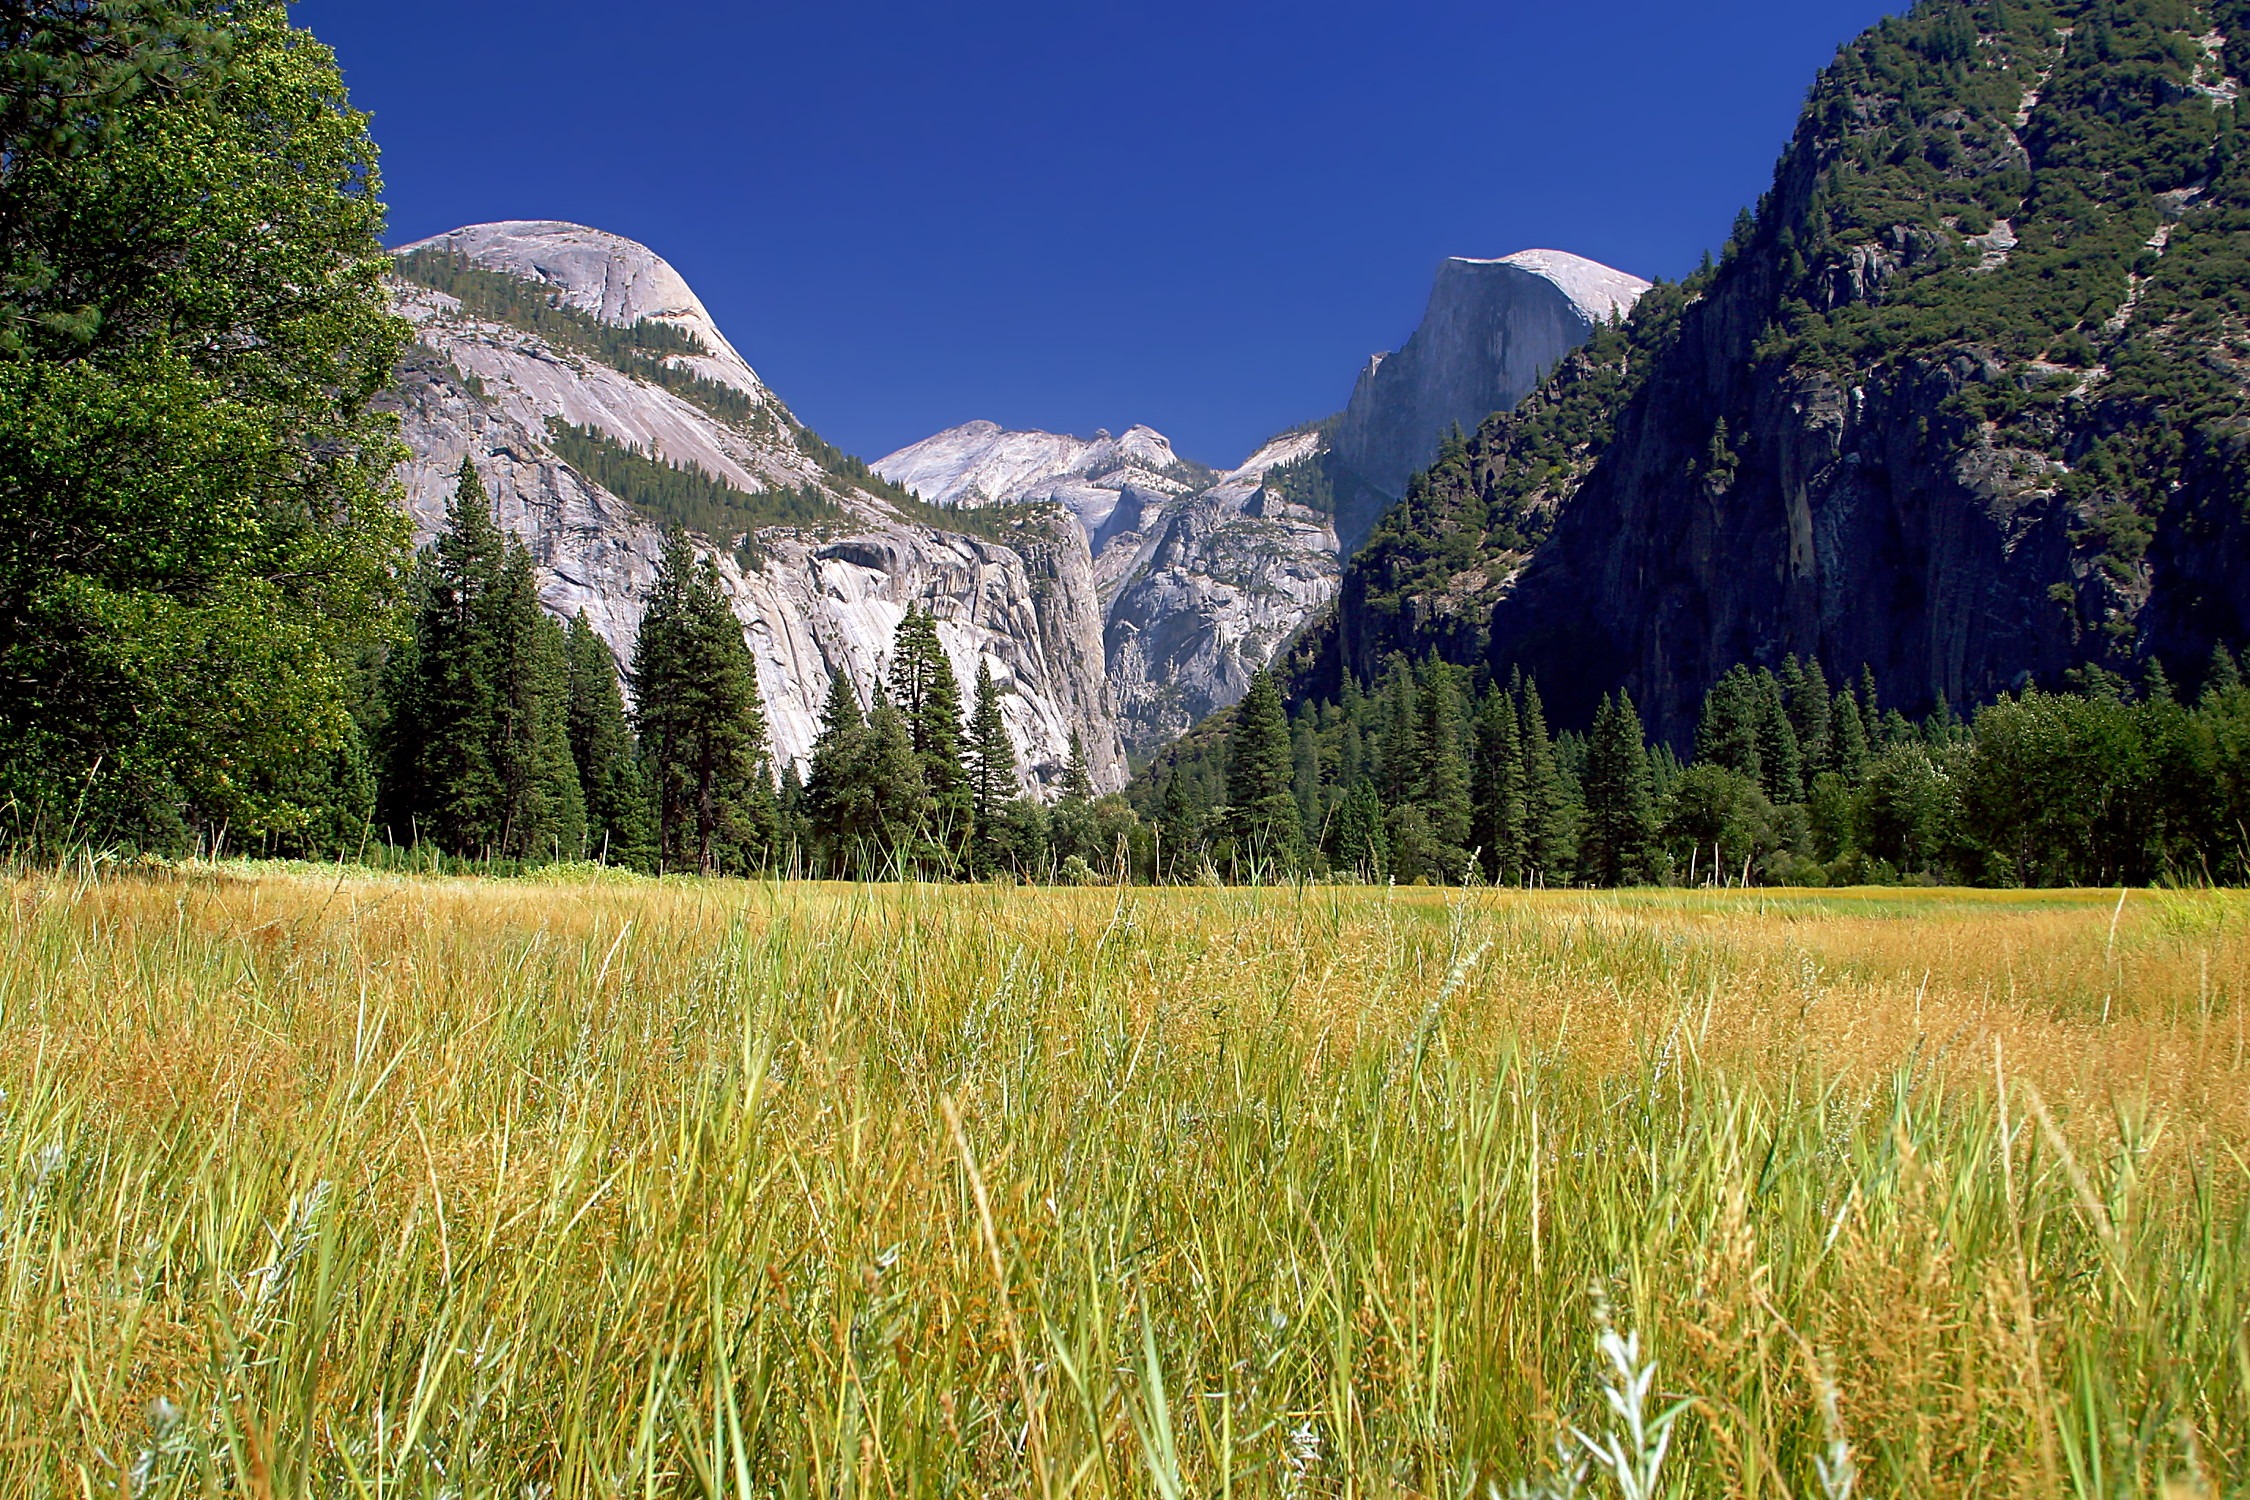
landscape, nature, forest, grass, wilderness, mountain, field, meadow, prairie, countryside, flower, valley, mountain range, country, summer, spring, scenic, pasture, california, plants, yosemite national park, trees, woods, outside, mountains, grassland, plateau, vista, habitat, ecosystem, landform, natural environment, geographical feature, grass family, mountainous landforms